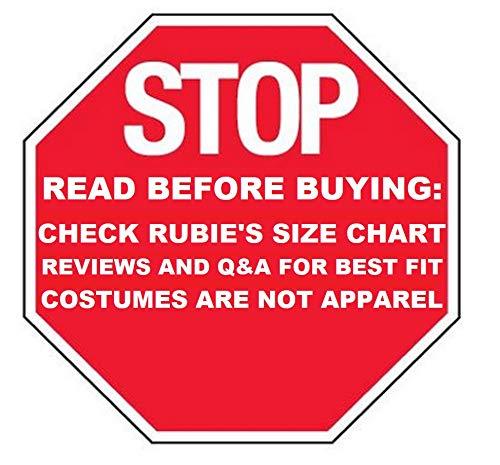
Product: Rubie's Costume Classic Batman Deluxe Robin Costume
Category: Toys & Games | Dress Up & Pretend Play | Costumes
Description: Officially licensed dc comics merchandise by Rubie's Costume co.
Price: $32.69 - $50.65